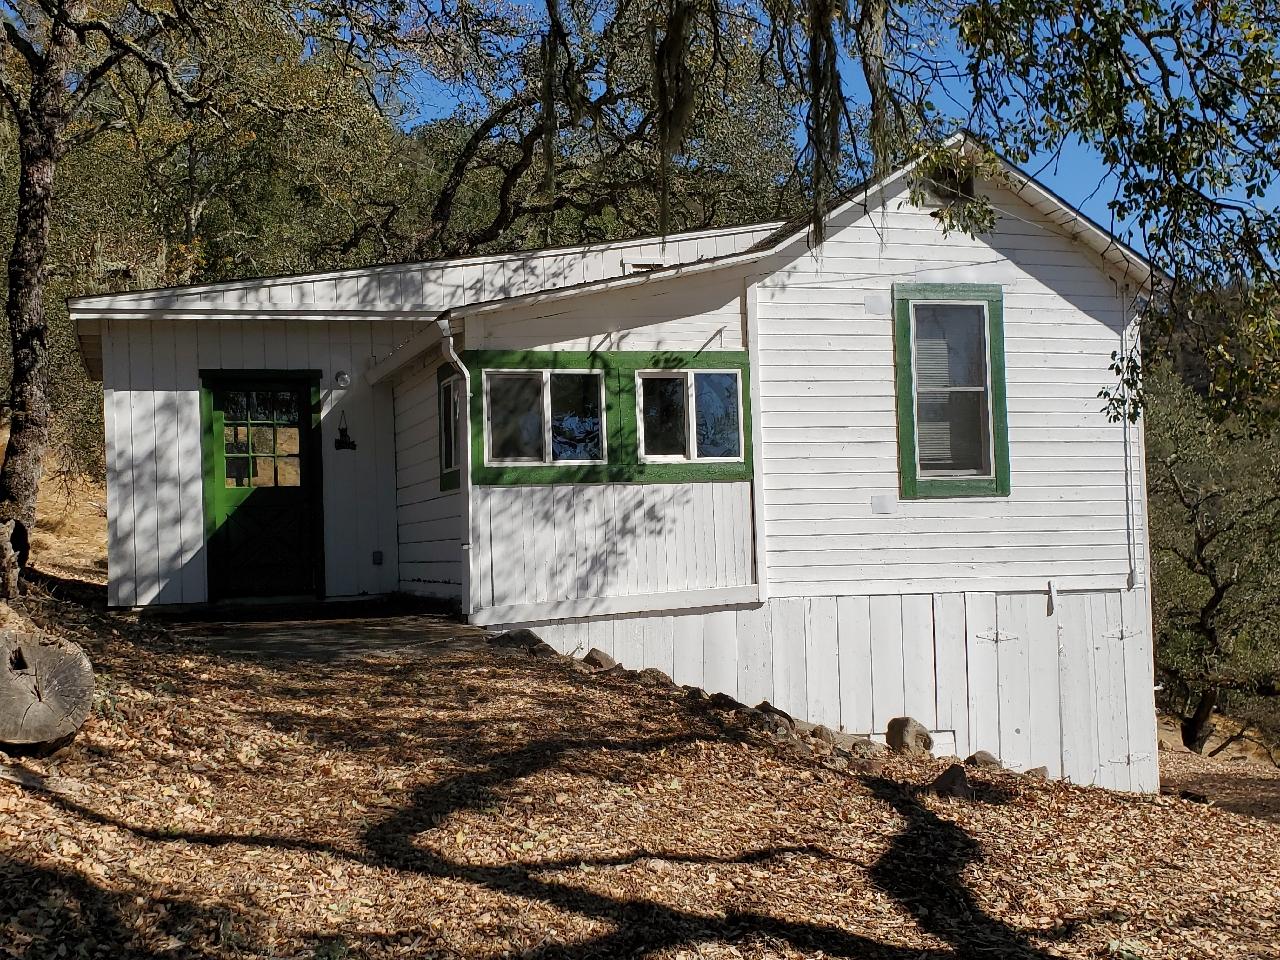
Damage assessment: no_damage